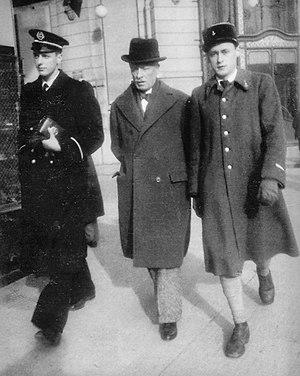
Arthur Bommelaer entouré de son fils Michel (sur sa gauche) et André (sur sa droite)
Arthur Bommelaer est un ingénieur et dirigeant français, né le 4 octobre 1879 à Dunkerque et mort le 30 décembre 1956 à Paris.
Michel Bommelaer est un médecin et résistant français, né le 21 octobre 1918 et mort le 27 février 1985 à Paris.